Robert Soutar

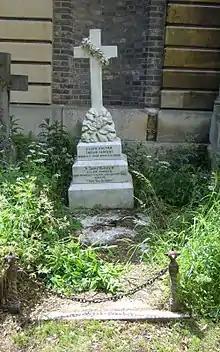
Soutar's grave in Brompton Cemetery

In 1871, Soutar created the role of Tipseion in "Thespis", the first Gilbert and Sullivan opera; he also directed the piece. In 1878 he directed a production of "The Forty Thieves" written by Robert Reece, W. S. Gilbert, F. C. Burnand and Henry J. Byron as an amateur production for the Beefsteak Club of London. His comedy "Blindfold" was played at the Gaiety Theatre in 1882, and in October of the same year, his farce "The Fast Coach" was revived. In 1884 he played Lenoir in F. C. Burnand's "Just in Time", and in 1885 he again played Green Jones in "The Ticket-of-Leave Man" (opposite his wife, who played Sam), a role he reprised in his benefit performance in 1891 at the Gaiety Theatre. In 1890 he was the stage manager at Adelphi Theatre. In May 1891 he appeared in the comic drama "The Rocket" by Arthur Wing Pinero.